Américo Tesoriere

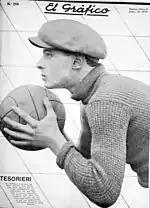
Tesoriere on the cover of "El Gráfico" n° 158 (July 1922), the first time the publication displayed a football player as its main subject

Born in Barracas as Américo Miguel Tesoriero in 1899, he "established" a club with his boyhood friends, "Coronel Brandsen", named after the street where they used to play football, just in front of a butcher shop. They paid the butcher 10 cents a month to play there. When he was ten, Tesoriere went to a Boca Juniors match with his friends, becoming a strong club supporter since then. In those times Boca Juniors was not the mass phenomenon that the club would become in successive years so most of the supporters knew each other.